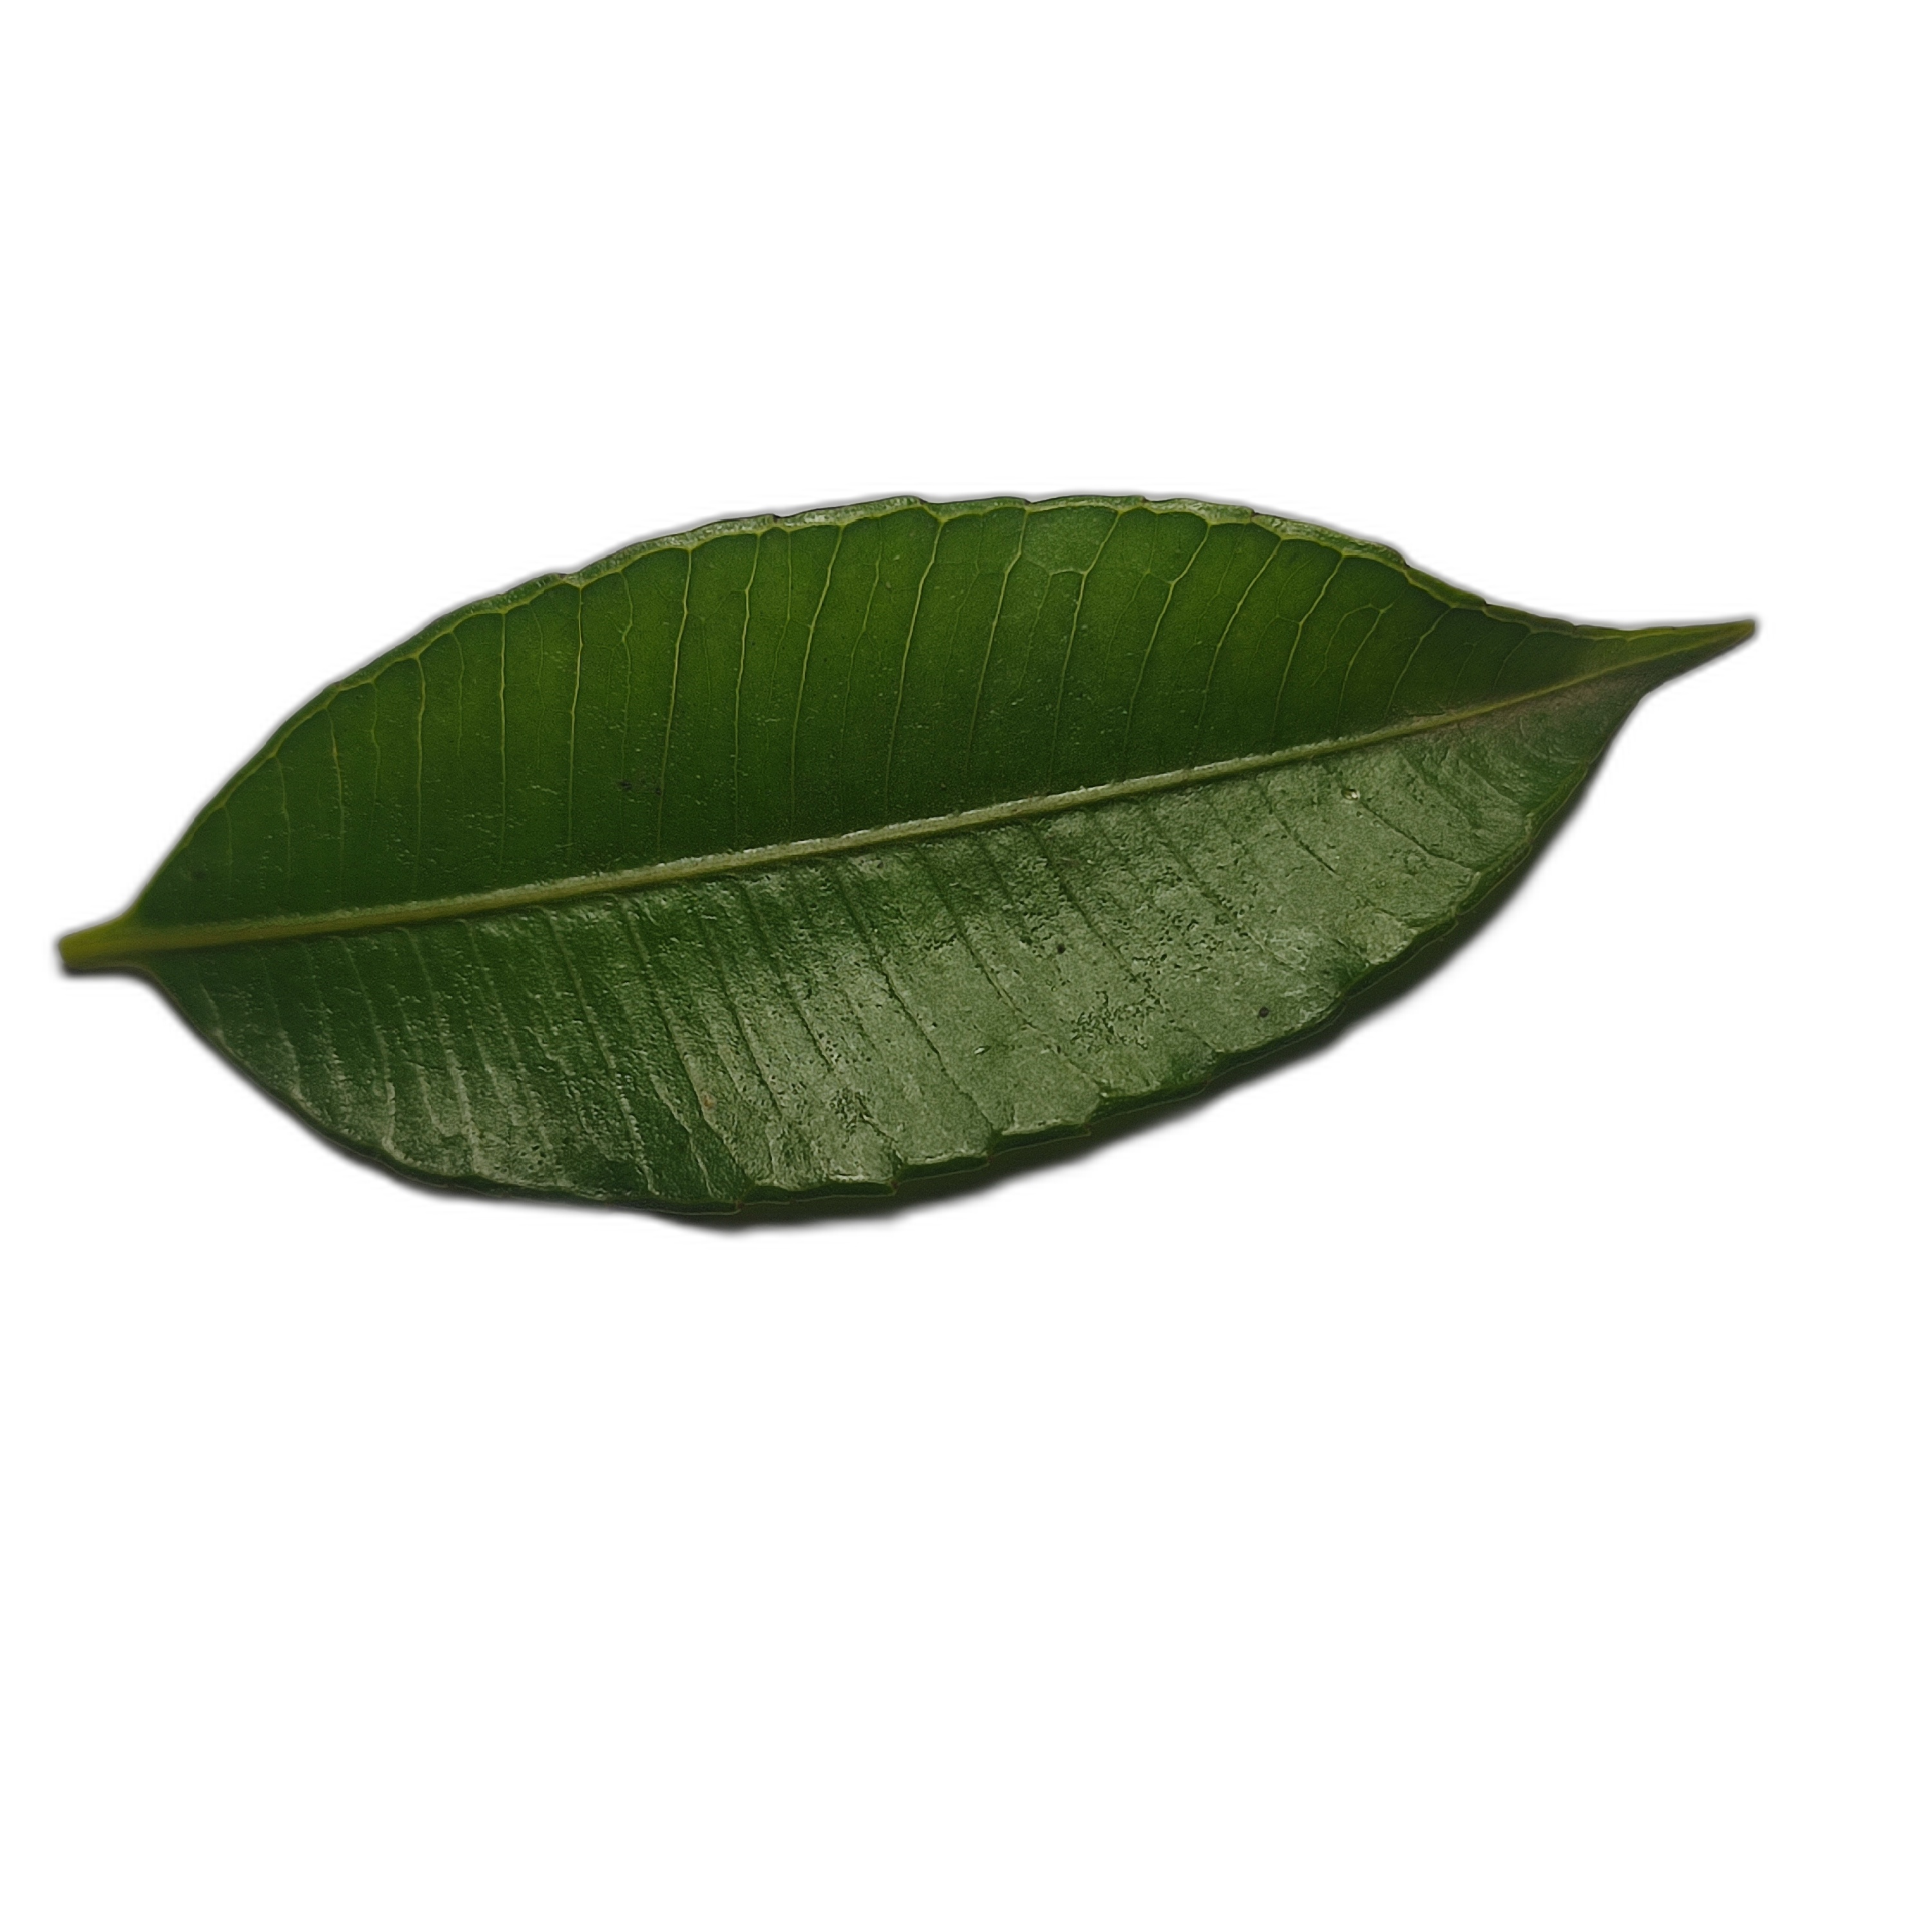
Label: healthy